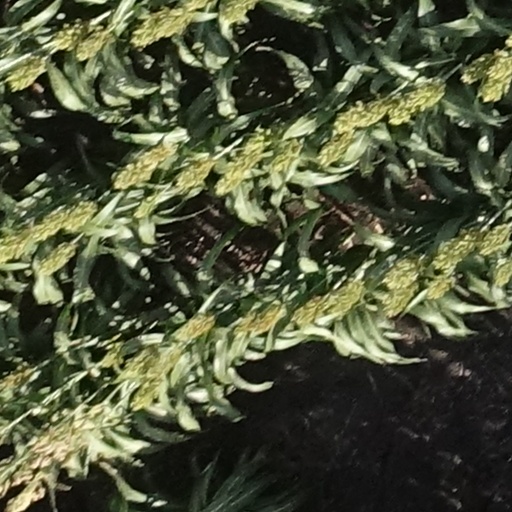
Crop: sorghum